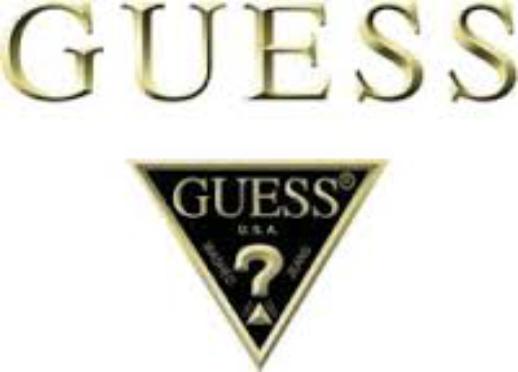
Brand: Guess
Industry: Clothes